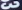
Number: 3